Blyde River Canyon Nature Reserve

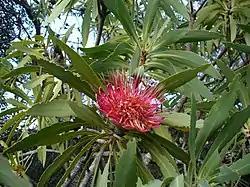
Ten species of the Proteaceae occur within the reserve's confines, among which the Blyde river protea which is endemic to the canyon.

The reserve's vegetation is classified as the Northeastern Drakensberg High-Mountain Sourveld ecoregion, an area prone to lightning-induced burning. Its very diverse flora is ascribed to the variation in altitude and rainfall (541 mm to 2,776 mm p.a.), and the extremes in geology and pedology. It is topographically complex with a variety of habitats which include grassland plateaus, wetlands and sponge areas, grassland slopes, afromontane forest, riparian forest, moist woodlands, dry woodlands and shrublands. Its four veld types are Afromontane Forest, North-eastern Mountain Sour Grassland, Sour Lowveld Bushveld and Mixed Lowveld Bushveld.